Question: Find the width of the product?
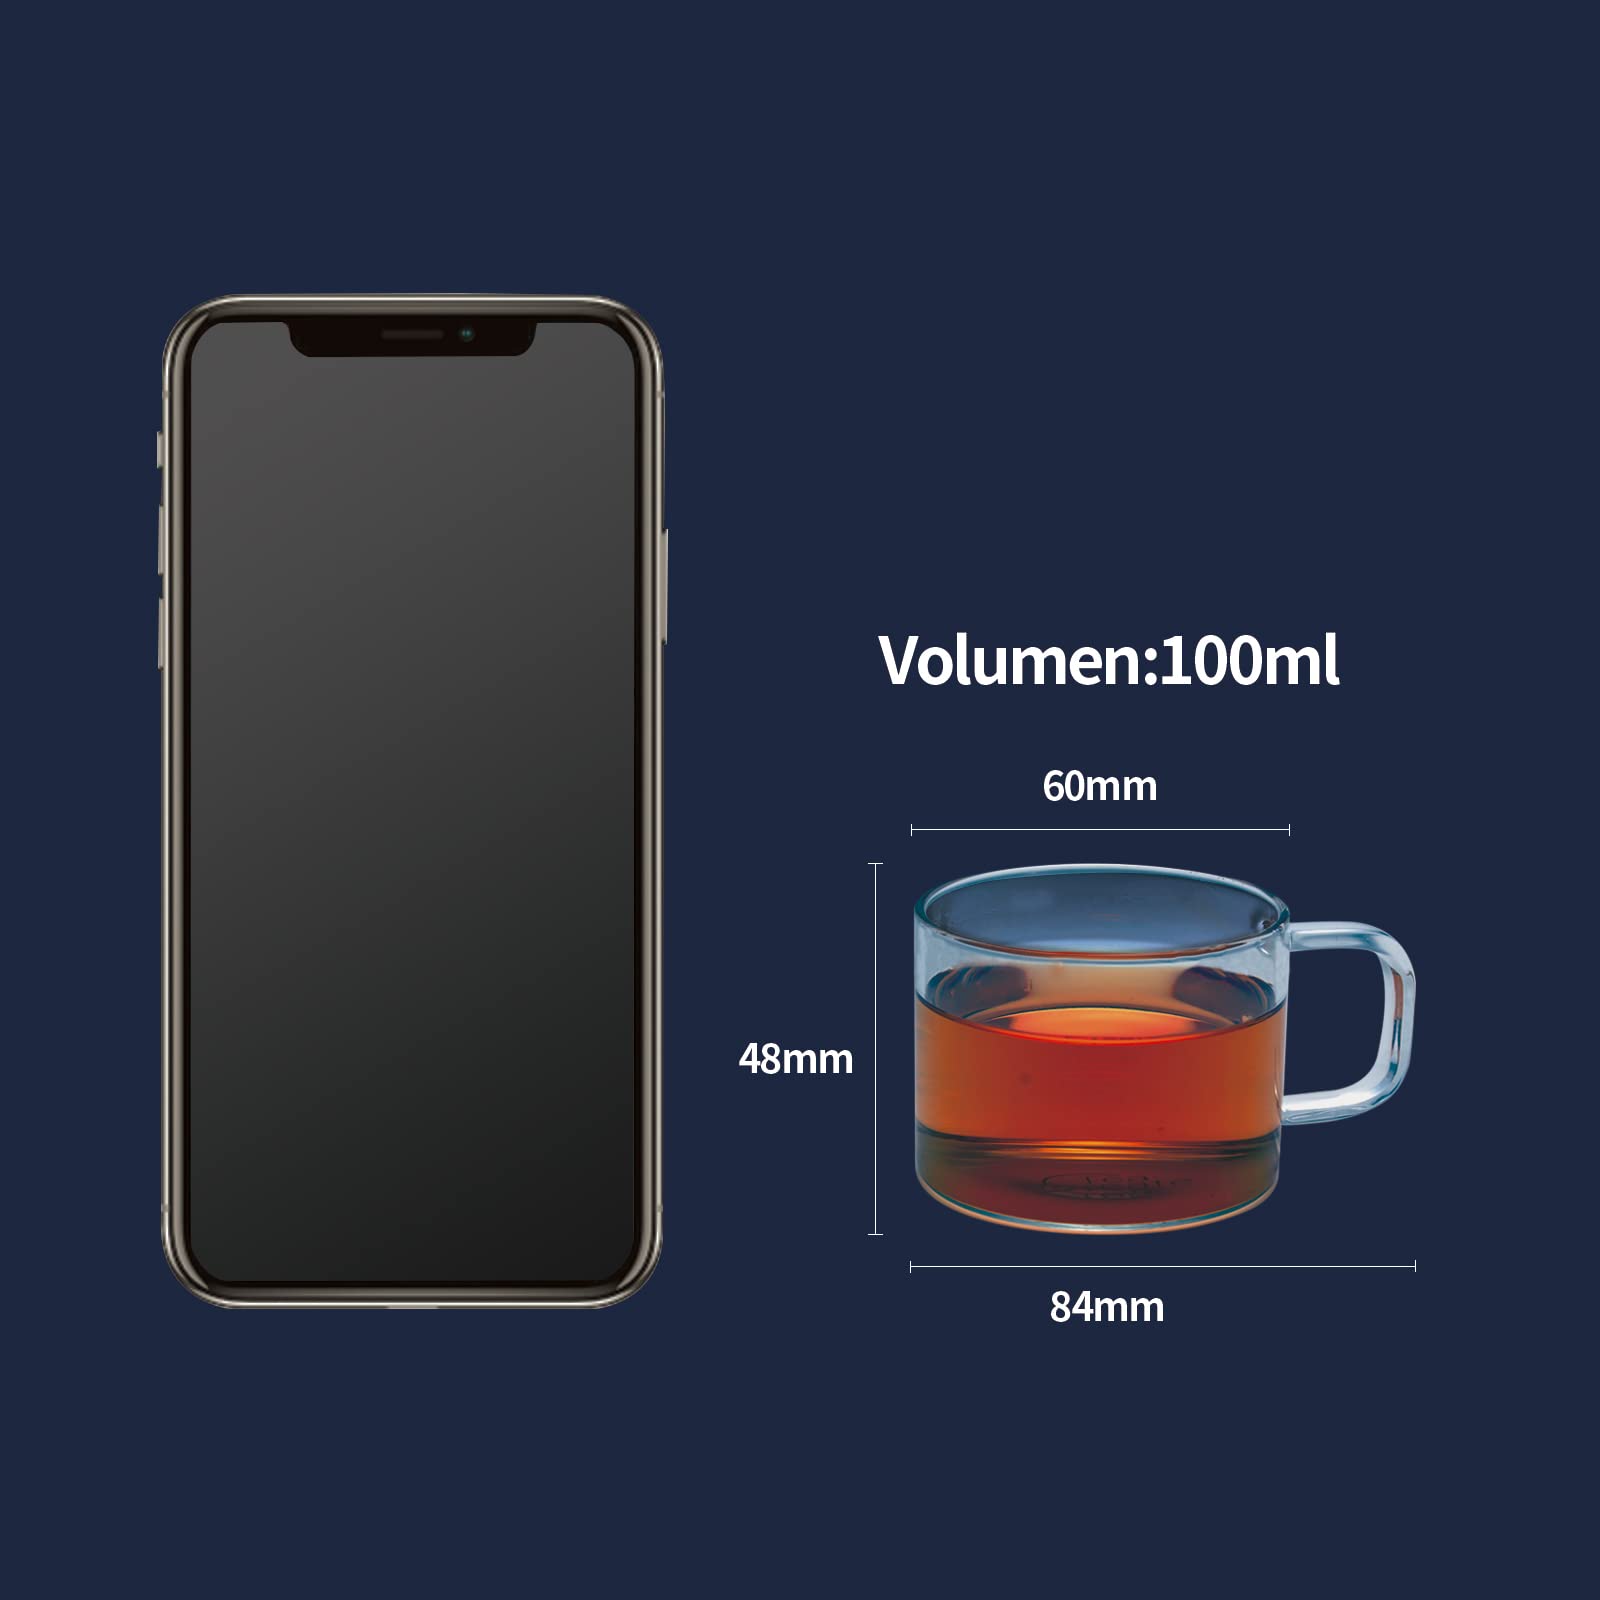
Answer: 84.0 millimetre